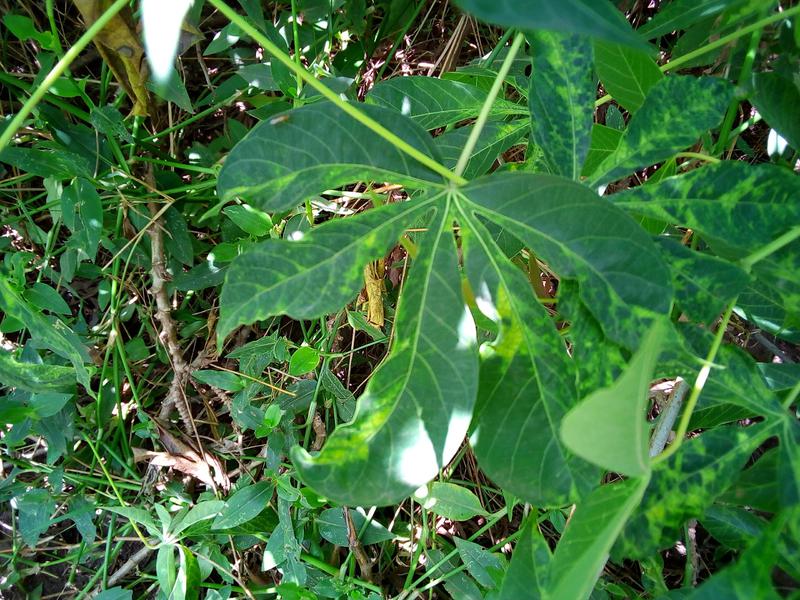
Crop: cassava
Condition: mosaic_disease